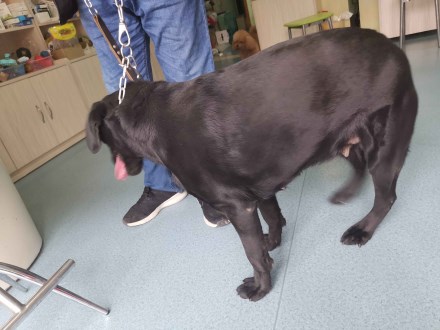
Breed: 3580-n000122-Labrador_retriever